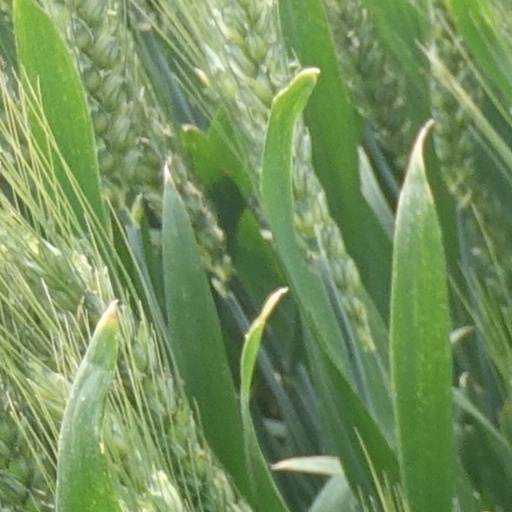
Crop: wheat